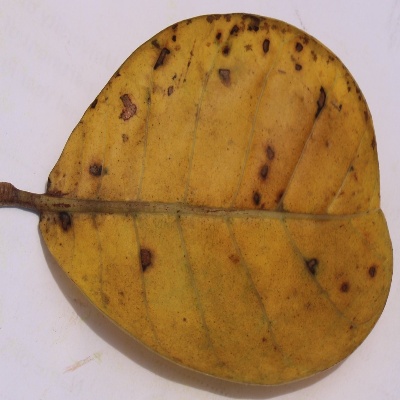
Crop: Cashew
Condition: anthracnose